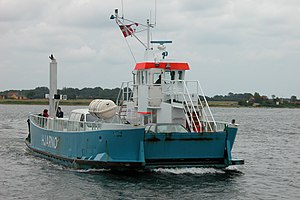
M/F Hjarnø
M/F Hjarnø er en dansk færge, på overfarten Snaptun-Hjarnø, med hjemsted i Hjarnø. Færgen blev indsat på ruten i 1987, og kan medtage op til 8 personbiler og 48 passagerer. Hjarnø har 29 dobbeltture om dagen, og overfartstiden er på ca. 5-6 minutter.